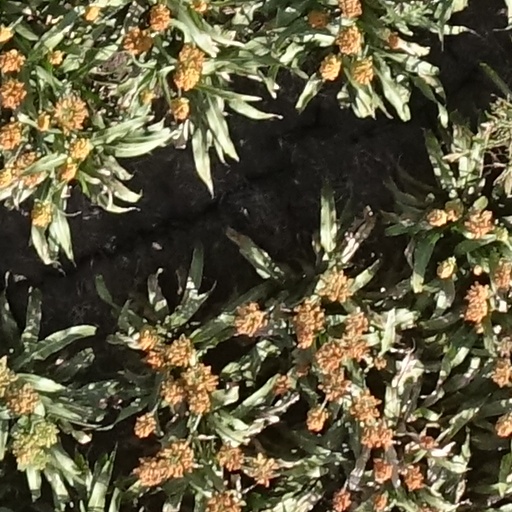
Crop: sorghum